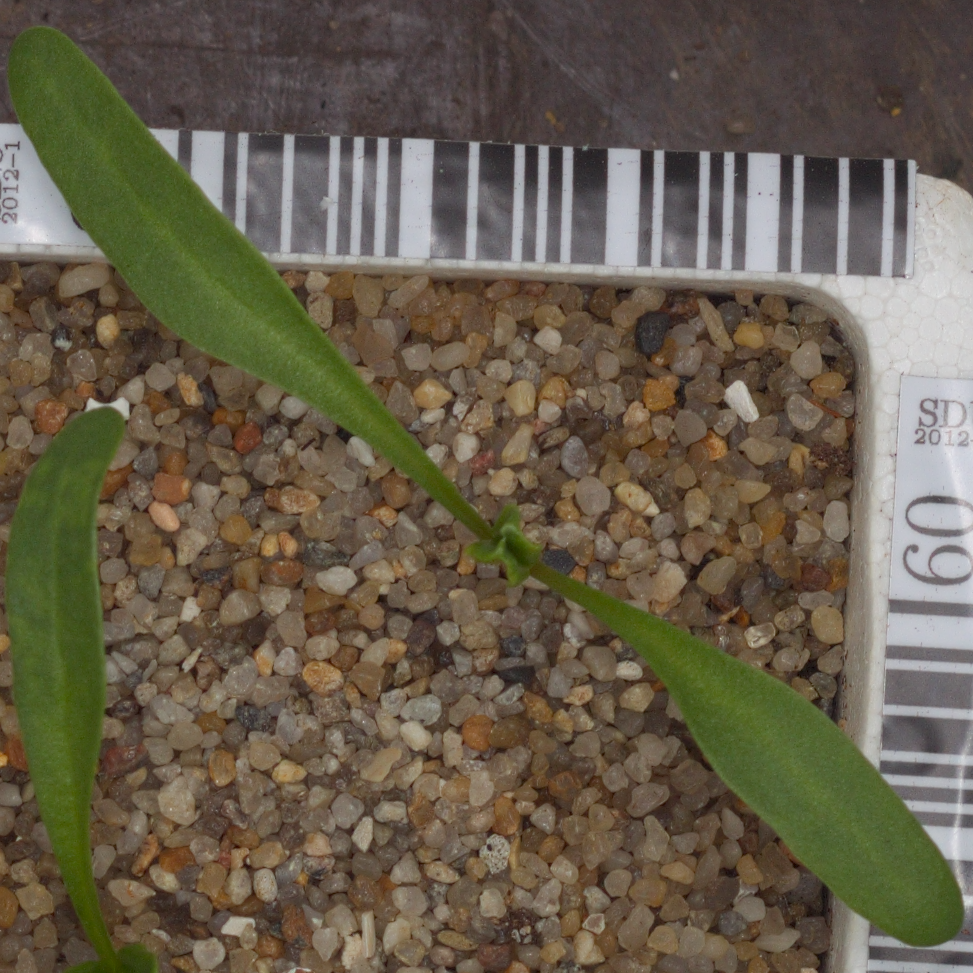
Label: sugar_beet